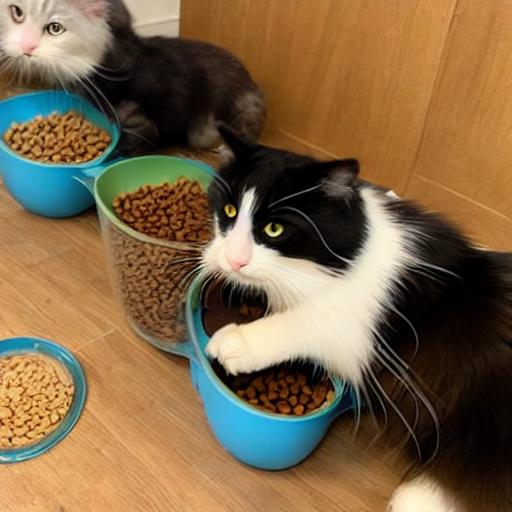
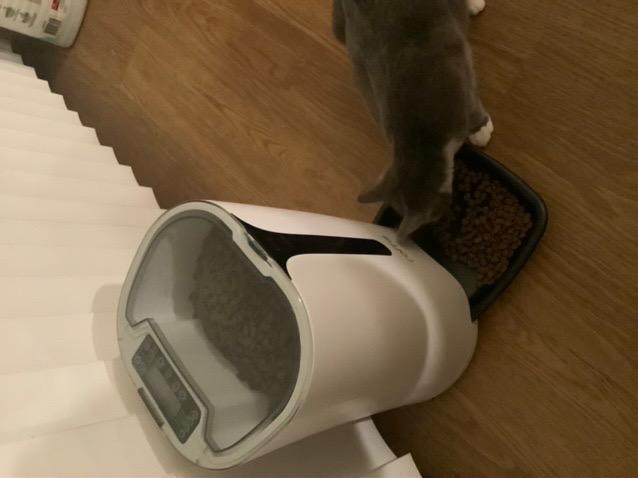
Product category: items_feeder
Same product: no